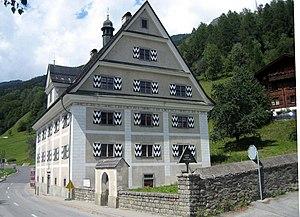
Cette liste présente les biens culturels d'importance nationale dans le canton des Grisons. Cette liste correspond à l'édition 2009 de l'Inventaire Suisse des biens culturels d'importance nationale pour le canton des Grisons. Il est trié par commune et inclus : 174 bâtiments séparés, 16 collections et 38 sites archéologiques.